Action Française (post 1945)

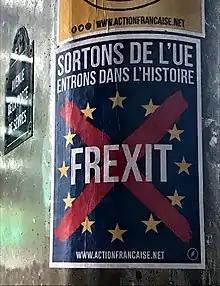
Election campaign poster by "Action Française" in favour of the withdrawal of France from the European Union.

"Action Française" has 3,000 adherents in 2018, grew by 18% in 2017 and 53% between 2013 and 2018. The movement stands for a traditional, hereditary, anti-parliamentary, and decentralized monarchy, and is strongly opposed to the European Union. The organization considers itself as a think tank and not a political party. The movement presents ideas to answer to all issues regarding the national interest of France, such as sovereignty, ecology, and globalization.